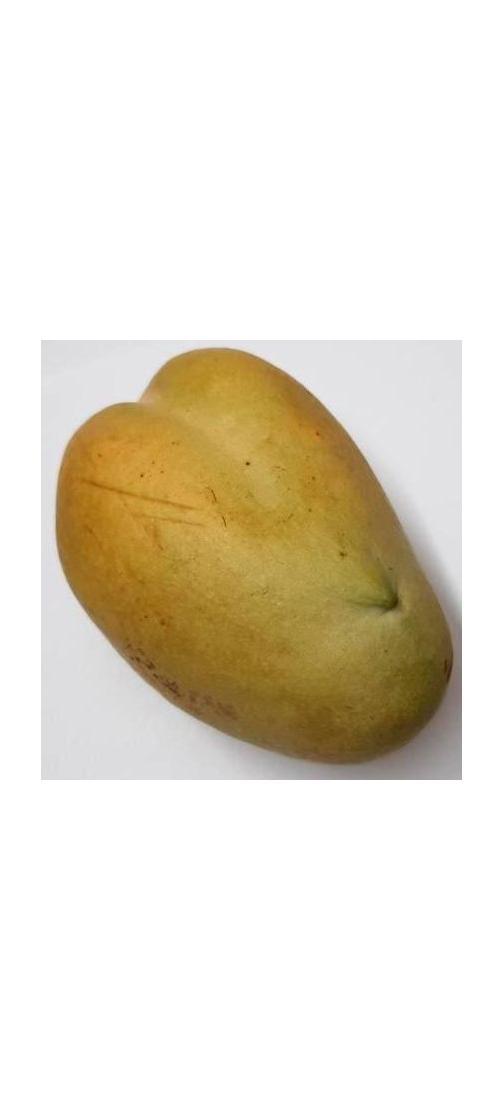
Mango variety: Bari-11